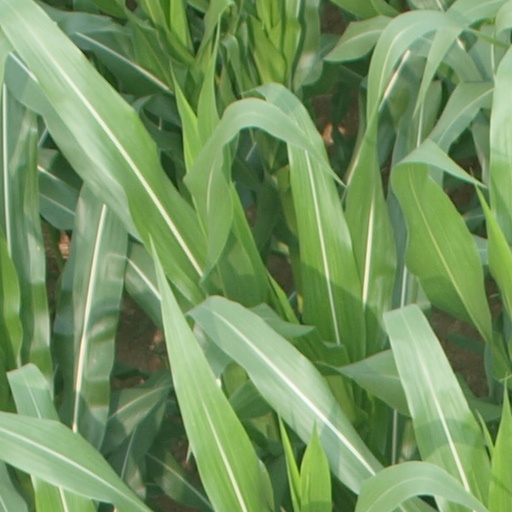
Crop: maize; corn